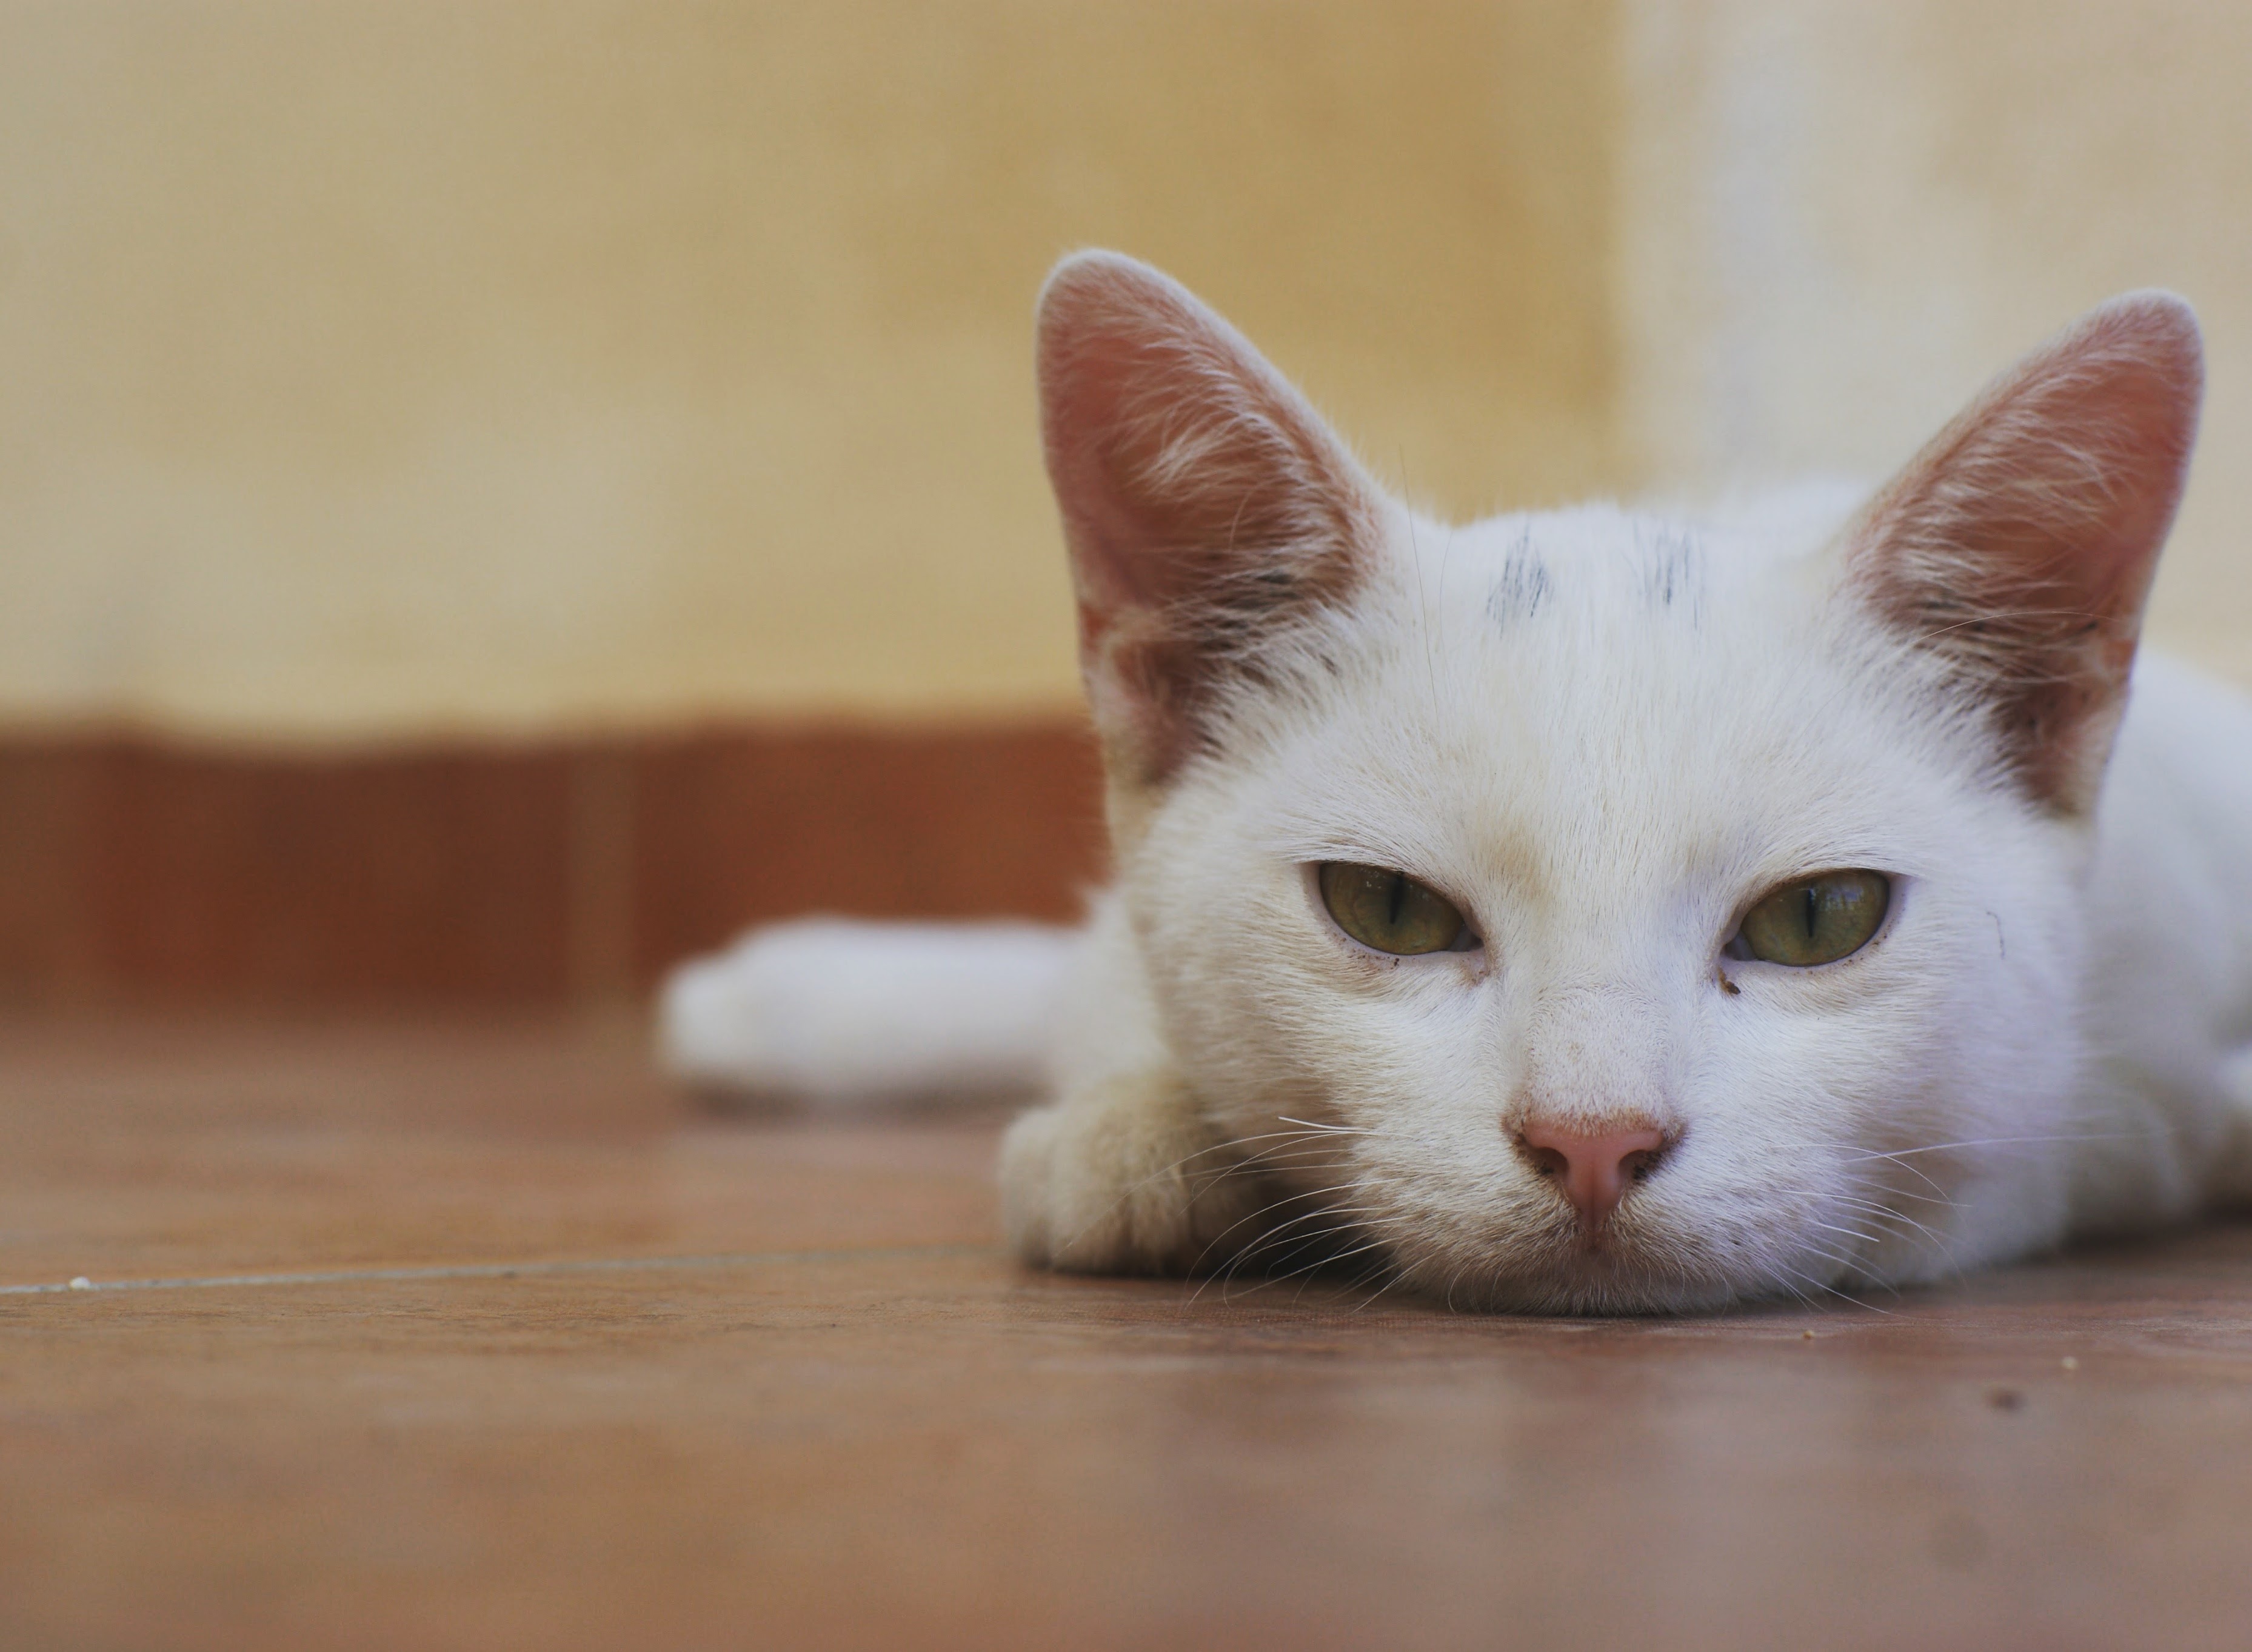
kitten, cat, mammal, close up, nose, whiskers, skin, vertebrate, small to medium sized cats, cat like mammal, domestic short haired cat